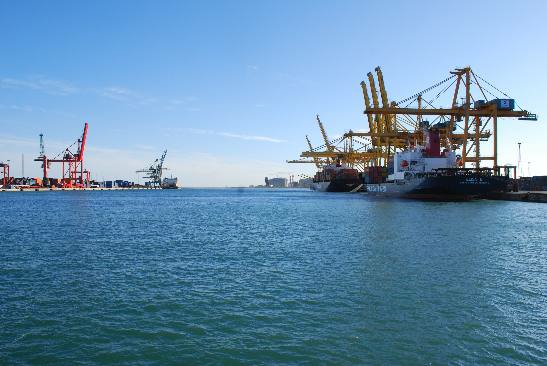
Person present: No